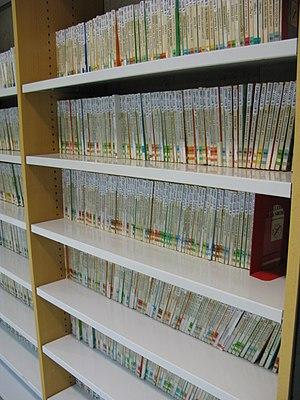
Ouvrages de la série Que sais-je dans une bibliothèque